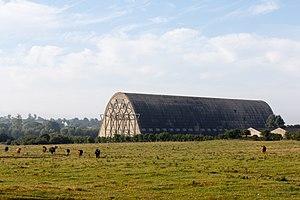
Le hangar à dirigeables d'Écausseville est un bâtiment militaire désaffecté, situé dans le département de la Manche, classé monument historique depuis 2003.
Cet article recense les sites retenus pour le loto du patrimoine en 2018.
Écausseville est une commune française, située dans le département de la Manche en région Normandie, peuplée de 102 habitants, les Écaussevillais.